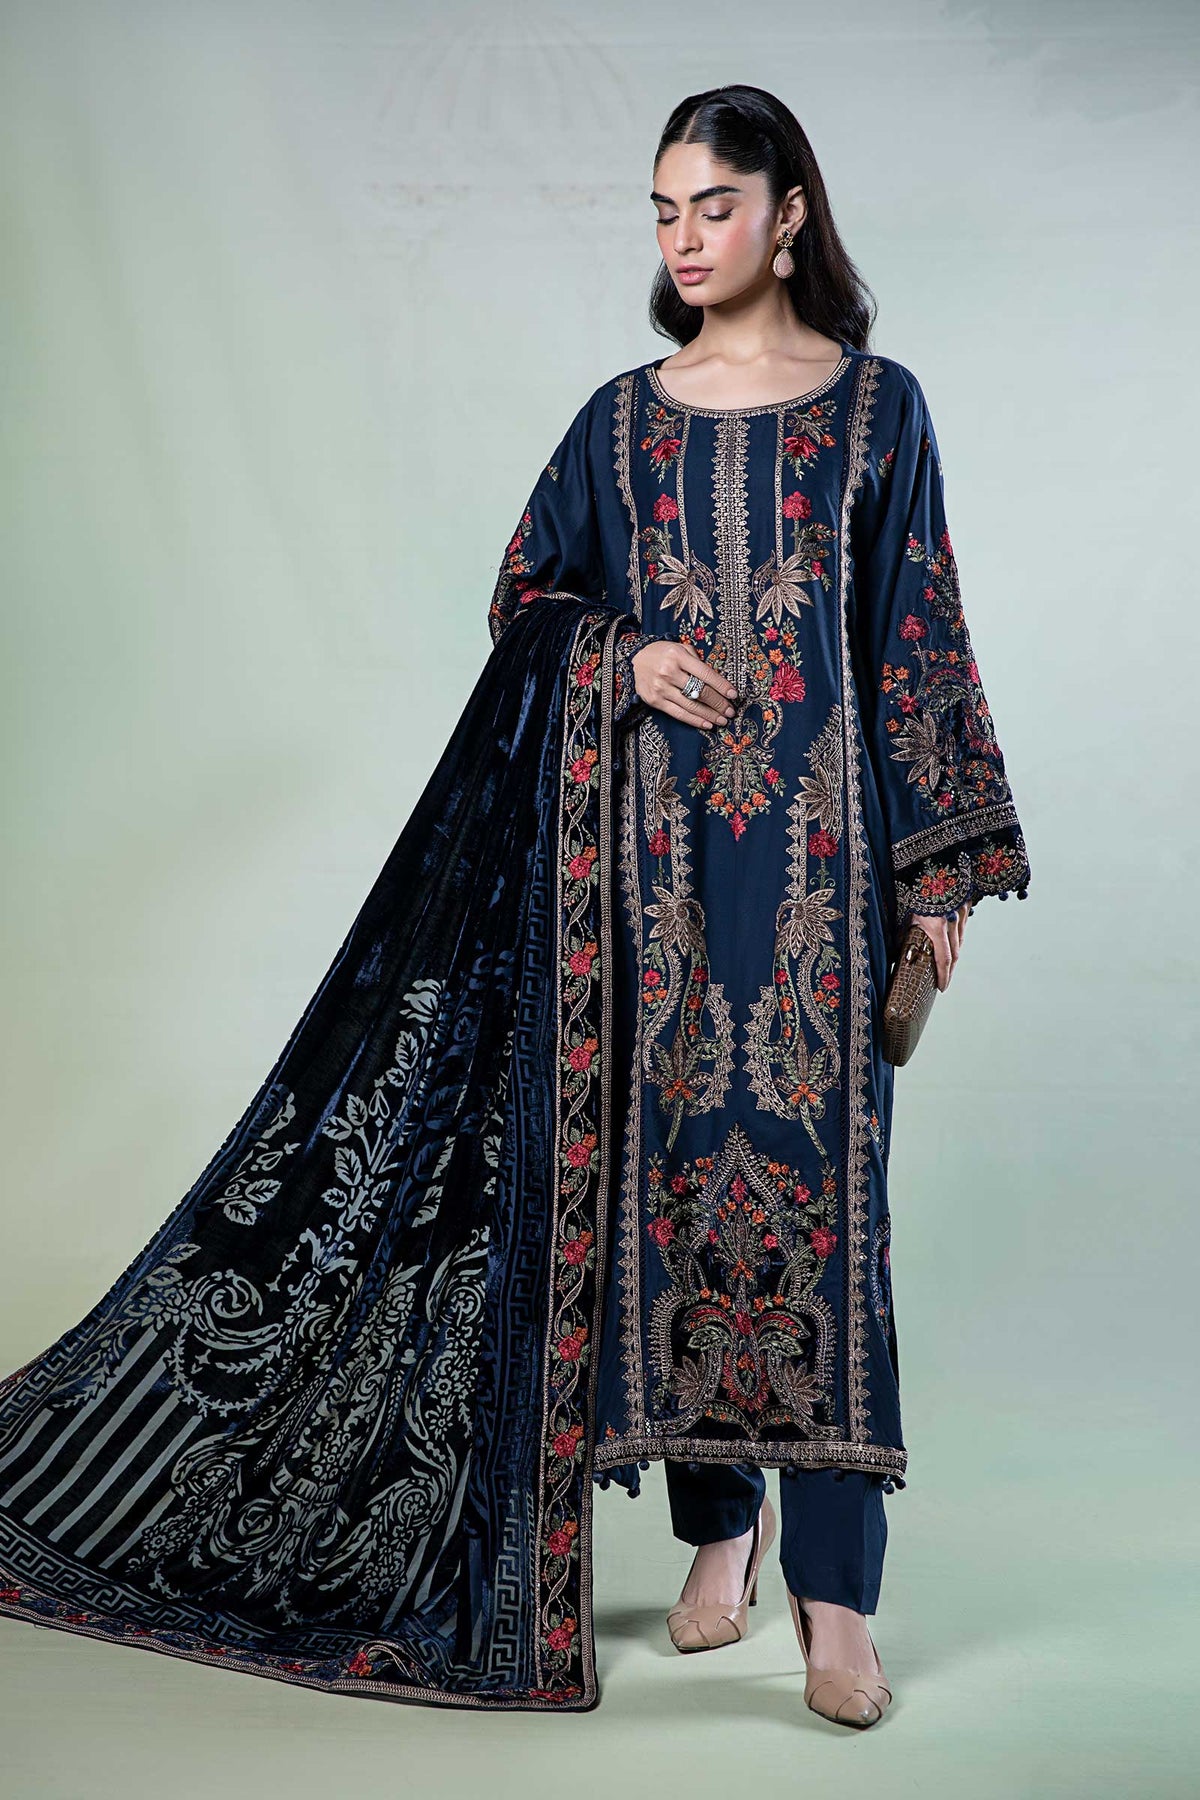
navy embroidered chiffon suit